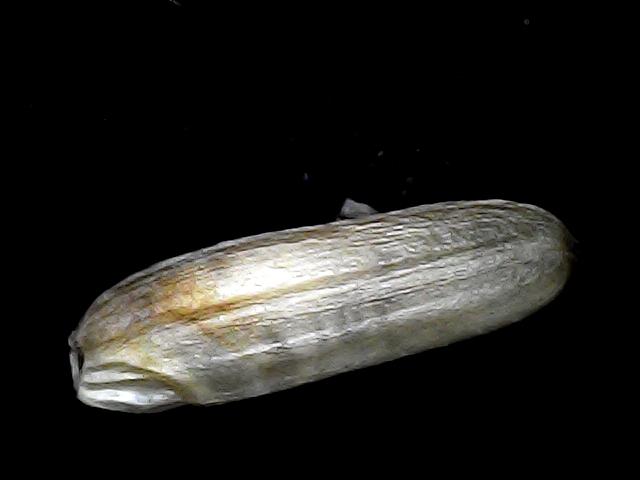
Rice variety: BD85